Bioswale

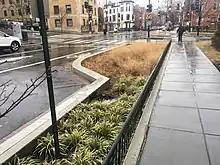
Runoff from the vicinity flows into an adjacent bioswale

Bioswales are channels designed to concentrate and convey stormwater runoff while removing debris and pollution. Bioswales can also be beneficial in recharging groundwater.